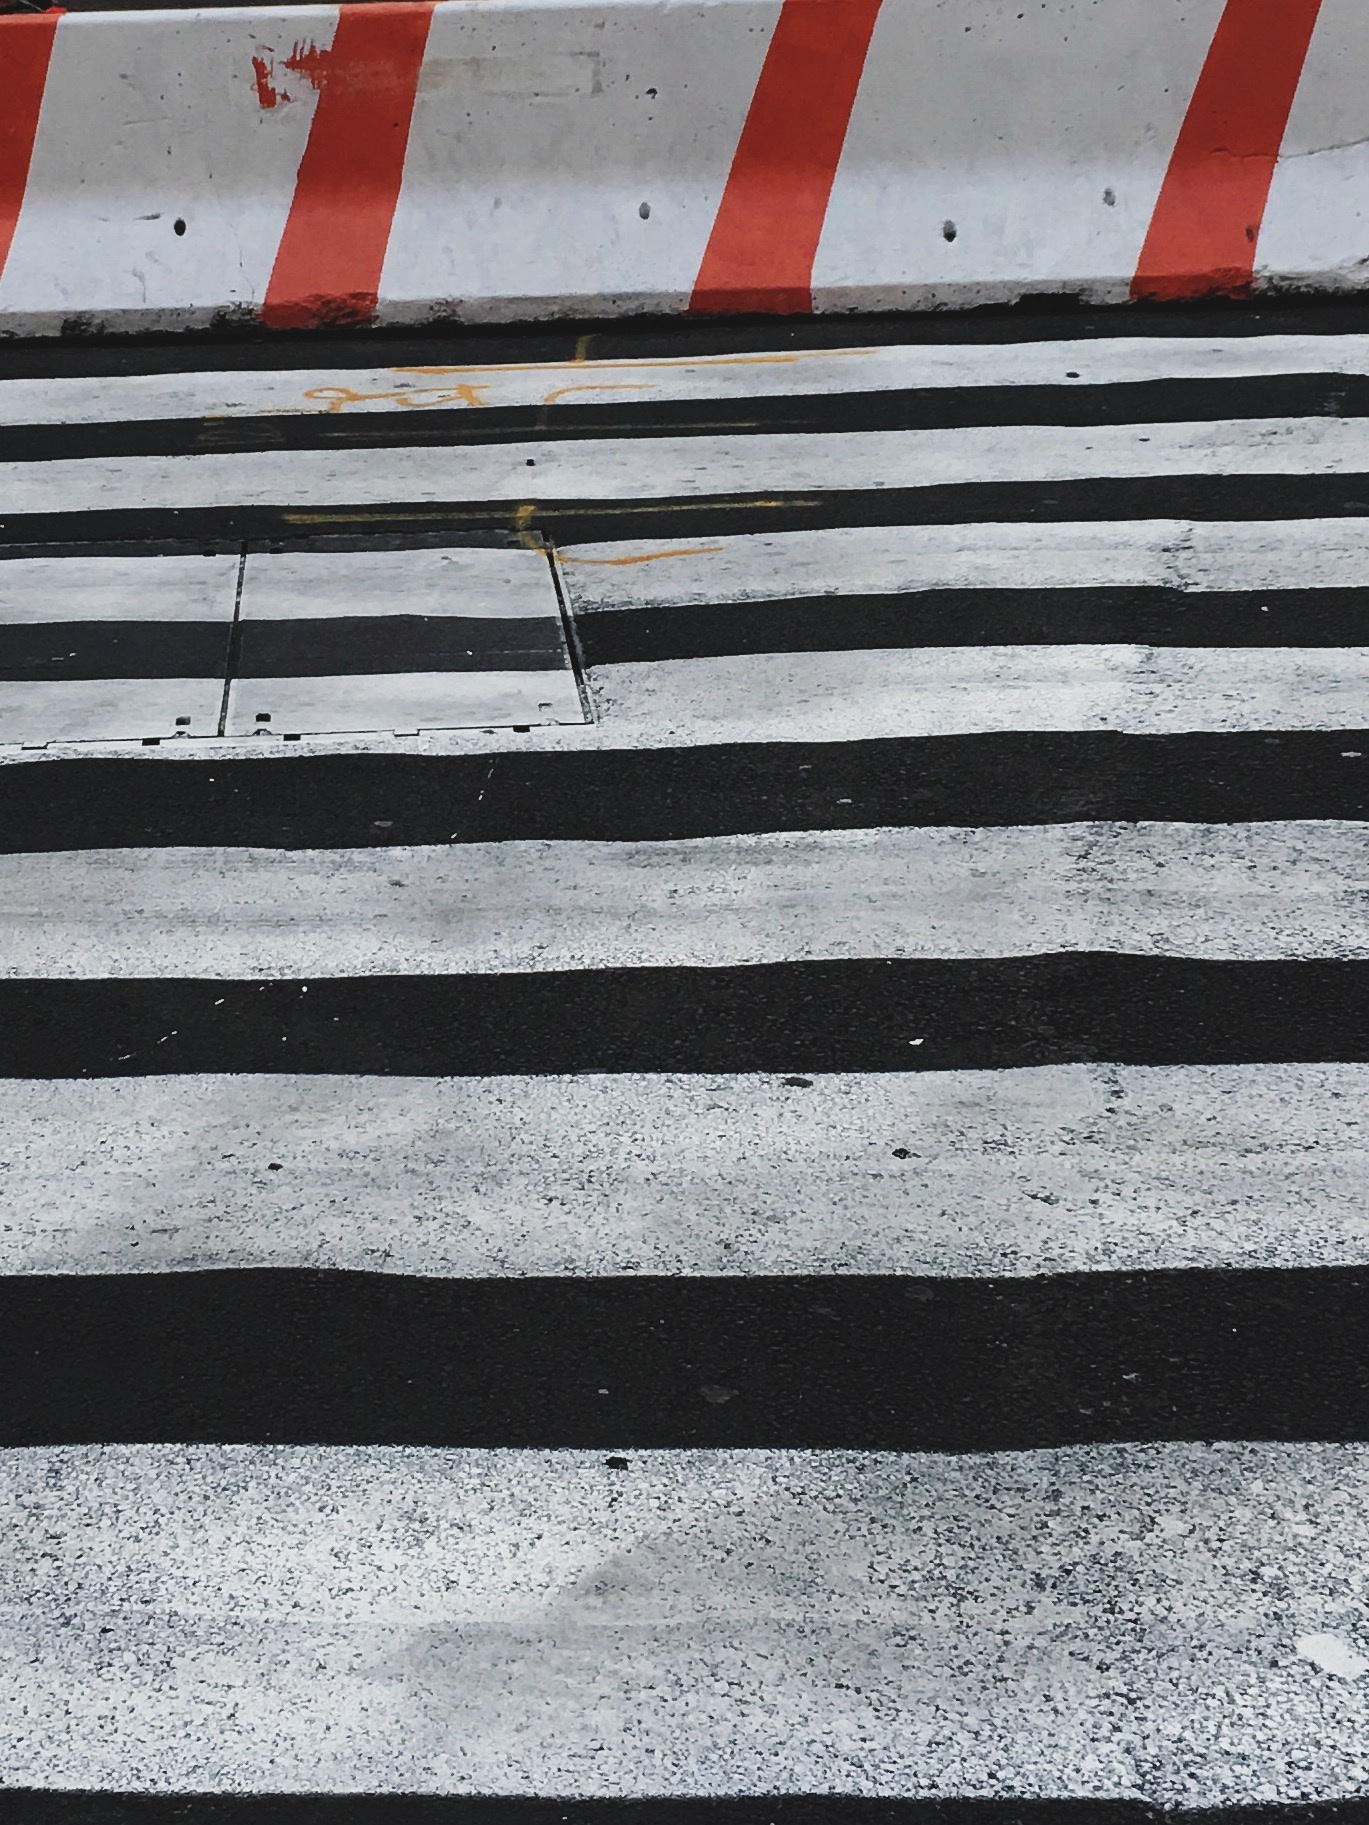
wood, road, white, floor, number, wall, asphalt, line, red, color, black, monochrome, brick, lane, shape, flooring, pedestrian crossing, road surface